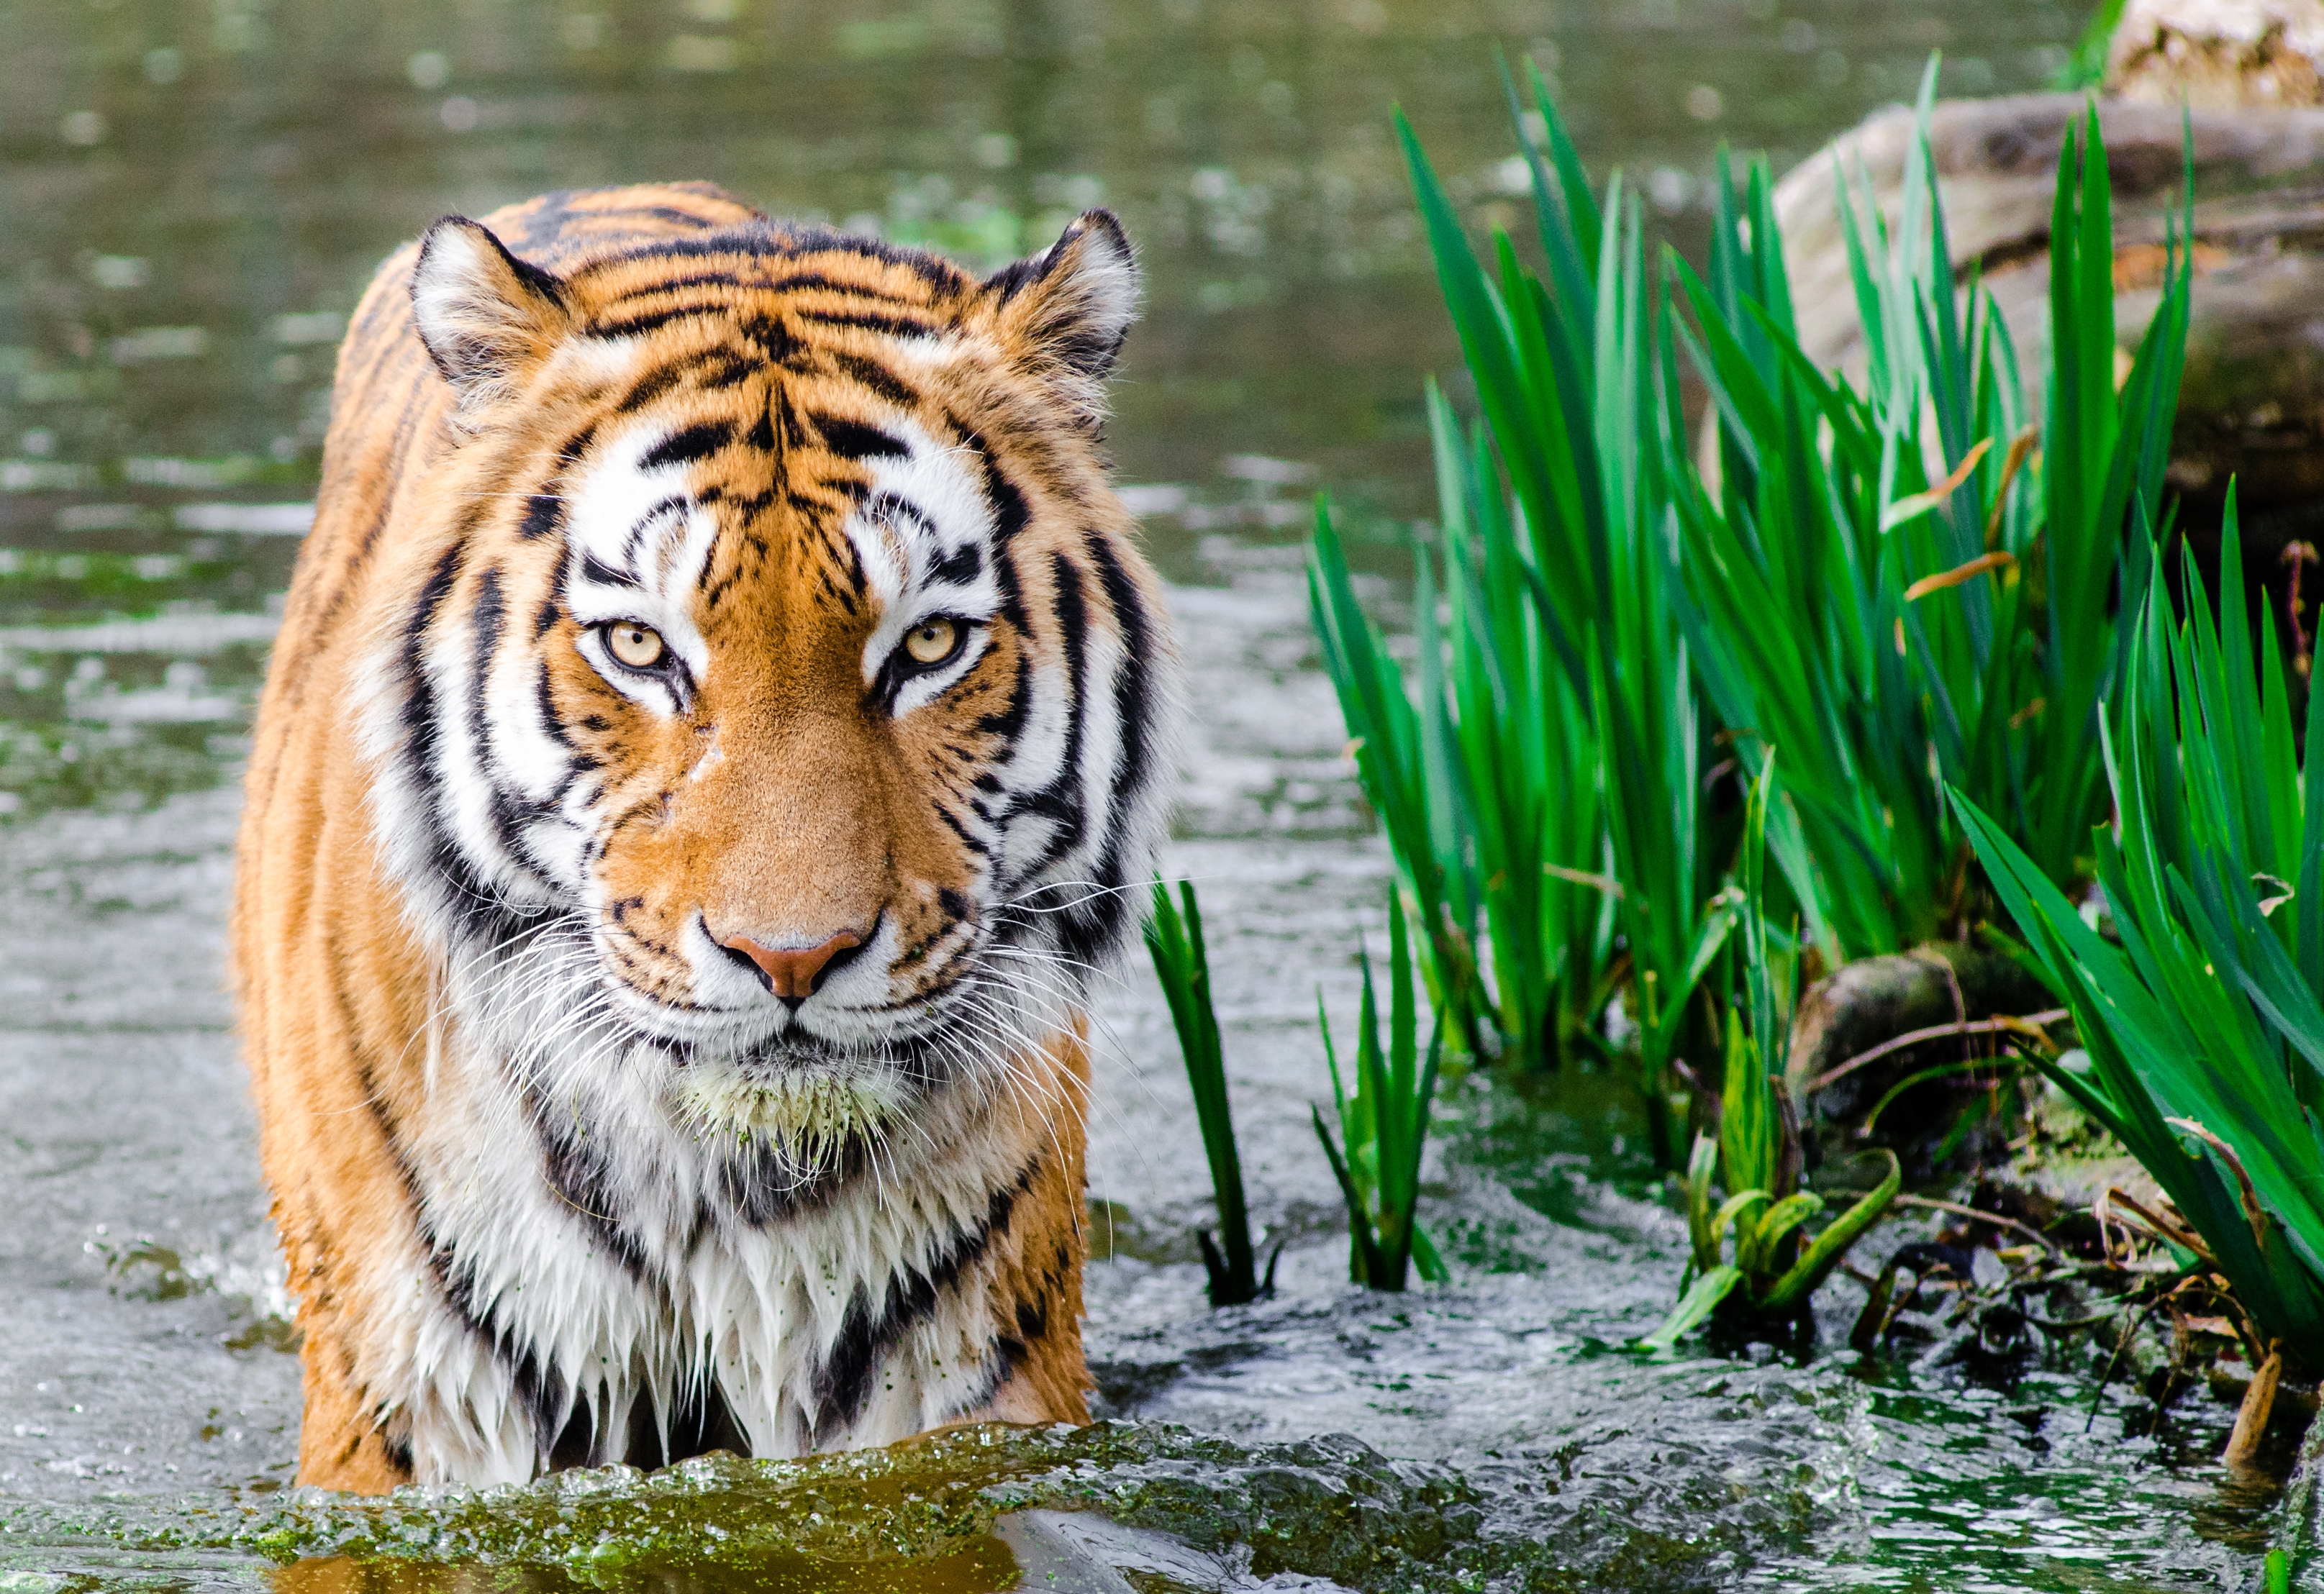
animal, wildlife, zoo, jungle, cat, feline, mammal, predator, fauna, tiger, germany, deutschland, katze, tierpark, sibirischer, siberian, panthera, tigri, carnivore, big cats, cat like mammal